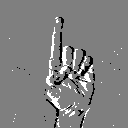
ASL letter: d